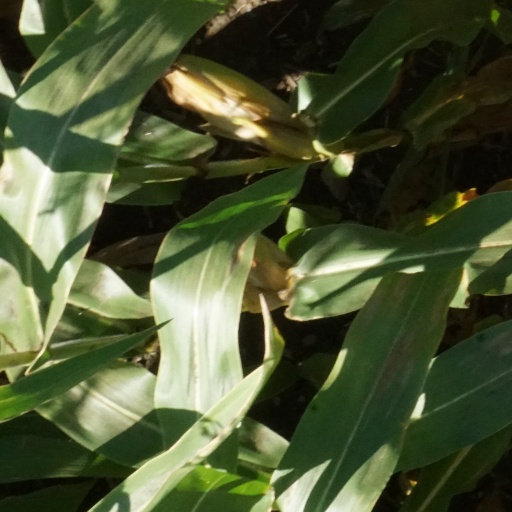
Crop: maize; corn